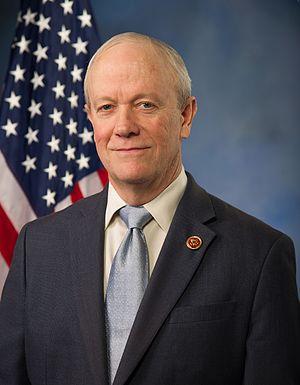
Depuis le recensement de 2010, la Californie dispose de 53 élus à la Chambre des représentants des États-Unis.
Gerald M. McNerney dit Jerry McNerney, né le 18 juin 1951 à Albuquerque, est un homme politique américain, élu démocrate de Californie à la Chambre des représentants des États-Unis depuis 2007.